Jack Benny

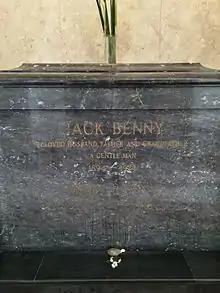
Tomb of Jack Benny, at Hillside Memorial Park

In October 1974, Benny cancelled a performance in Dallas after suffering a dizzy spell, coupled with numbness in his arms. Despite a battery of tests, Benny's ailment could not be determined. When he complained of stomach pains in early December, a first test showed nothing, but a subsequent examination showed that he had inoperable pancreatic cancer. Benny went into a coma at home on December 22, 1974. While in a coma, he was visited by close friends, including George Burns, Bob Hope, Frank Sinatra, Johnny Carson, John Rowles and then Governor Ronald Reagan. He died on December 26, 1974, at age 80.